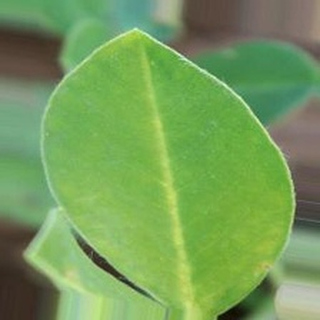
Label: healthy_groundnut